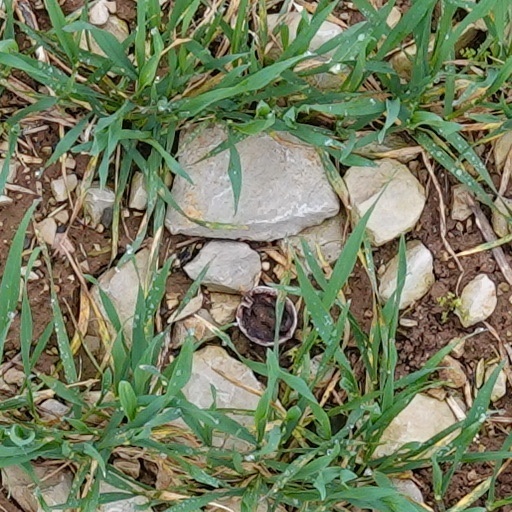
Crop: wheat